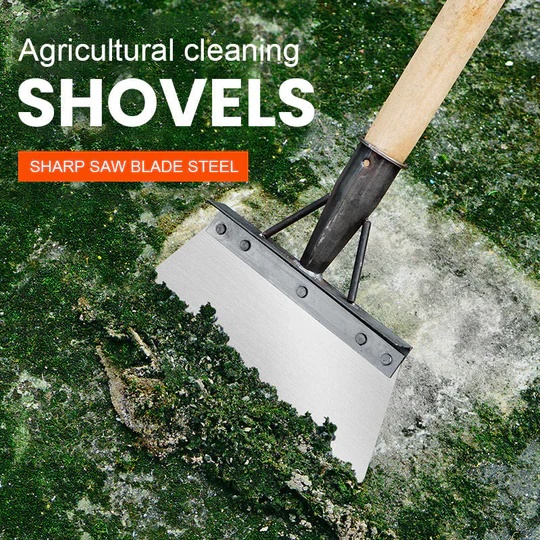
Frendorf | MultiSweep – Multifunktionale Garten-Reinigungsschaufel
Unzerbrechliche Kraft für unnachgiebige Aufgaben mit MultiSweep™! Kämpfen Sie mit schwachen Werkzeugen? Steigen Sie um auf MultiSweep™, die robuste Schaufel für Schneeräumung, Erdarbeiten und Landwirtschaft. Die Schaufel aus robustem Stahl und einem scharfen Sägeblatt bewältigt mühelos auch die schwierigsten Aufgaben. MultiSweep™ Vorteile: ✓ Extreme Langlebigkeit - Der aus hochwertigem Stahl gefertigte MultiSweep™ ist so konstruiert, dass er schweren Aufgaben standhält, ohne sich zu verbiegen oder zu brechen. Er gewährleistet langfristige Zuverlässigkeit und ist damit die perfekte Investition für harte Arbeiten im Freien. ✓ Vielseitiger Einsatz - Diese multifunktionale Schaufel ist vielseitig einsetzbar, egal ob Sie Schnee räumen, Erde umgraben oder landwirtschaftliche Arbeiten erledigen müssen. Die scharfe Sägekante sorgt für zusätzliche Funktionalität beim Schneiden von harten Materialien. ✓ Effiziente Leistung - Die MultiSweep™ wurde zur Optimierung der Arbeit entwickelt und ermöglicht es Ihnen, anspruchsvolle Aufgaben schnell und effizient zu erledigen. Die robuste Konstruktion und der ergonomische Griff reduzieren den Kraftaufwand und sparen Zeit und Energie. ✓ Starke Leistung - Dieses auf maximale Leistung ausgelegte Gerät ist auch für die schwierigsten Bedingungen geeignet. Ob gefrorener Boden oder verdichtetes Erdreich, der MultiSweep™ sorgt dafür, dass Sie Ihre Arbeit mühelos erledigen können. Spezifikationen: Material: Hochfester Stahl Klingenart: Scharfe Sägeblattkante Abmessungen: 25cm × 10cm × 9.5cm Heute 50% Rabatt. Klicken Sie auf " in den warenkorb legen ", um von diesem Angebot zu profitieren!
Brand: Frendorf
Category: Home & Garden > Lawn & Garden > Gardening > Gardening Tools > Shovels & Spades > Shovels